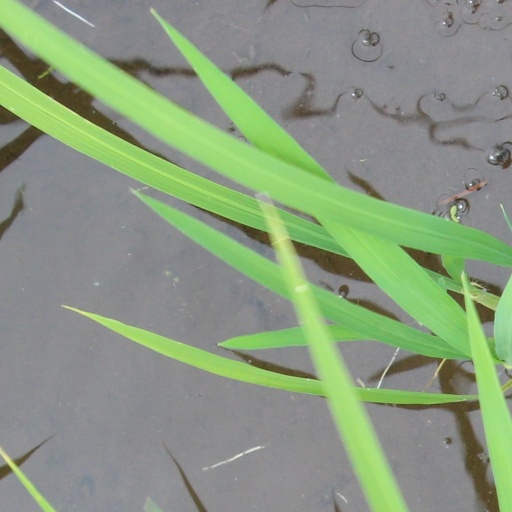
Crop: rice